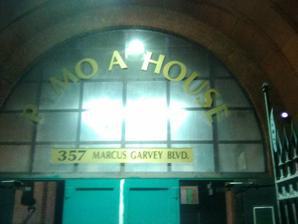
Building: 13th Regiment Armory
Country: United States of America
Year built: 1894
Armory in Brooklyn, New York 13th Regiment Armory Pamoja House Entrance, July 2018 General information Type Armory Address 357 Marcus Garvey Blvd Town or city Brooklyn , New York Country United States Coordinates 40°41′06″N 73°56′15″W / 40.68500°N 73.93750°W / 40.68500; -73.93750 Current tenants Pamoja House Construction started 1892 Completed 1894 Opened April 23, 1894 Cost $24,650,769 Owner New York City Department of Homeless Services Design and construction Architect(s) Rudolphe L. Daus The 13th Regiment Armory is a historic armory designed by architects Rudolph L. Daus and Fay Kellogg and built in 1892–1894. It is located at 357 Marcus Garvey Boulevard (also known as Sumner Avenue) between Putnam and Jefferson Avenues in Bedford-Stuyvesant , Brooklyn , New York City .  Daus had previously designed the Lincoln Club on Putnam Avenue in 1889. The armory building is currently used as the Pamoja House (also known as Sumner House Shelter Care Center for Men), a homeless shelter for men managed by Black Veterans for Social Justice, Inc. and supervised by New York City Department of Homeless Services . The Pamoja House is named for the Swahili word for "together". The armory's design is expansive, yet austere. According to Francis Morrone, "Something, perhaps the busy-ness or a greater stridency in the machicolations , makes this armory seem more forbidding than the 23rd Regiment 's which is actually rather jolly." History Previous locations The 13th Regiment was previously housed in Gothic Hall on Adams Street in the 1830s.  In 1858, it moved to the Henry Street Armory . and finally to the Flatbush Armory in 1874–75. Construction and use as armory The 13th Regiment had received a $300,000 award for the construction of a new armory in 1890. However, subsequent changes increased the armory's cost to $400,000. The armory ultimately cost nearly $700,000, more than twice its original outlay, which was paid by the Kings County government. The Brooklyn Daily Eagle called the drastic cost increases as "a scandal of no common dimensions", and The New York Times described the armory as one of three Brooklyn armories facing extreme cost overruns, the others being the 14th Regiment Armory in Park Slope and the 23rd Regiment Armory in Crown Heights . A panel of experts recommended cutting several ornate features and downsizing the drill room in order to complete the project within the $300,000 appropriation. The armory opened on April 23, 1894. The excessive reallocation of money on the armory's lavish dimensions had resulted in insufficient funding for such items as sidewalks and fences. The budget cuts also resulted in several design deficiencies: for instance, by September 1894, the roof was found to be leaking. Then, in 1903, a wall at the 13th Regiment Armory fell on seven men, killing two of them. Because the drill hall had been downsized as part of the budget cuts, it soon became insufficient for training, and was extended in 1906. The architectural work for this was done by the Parfitt Brothers . In 1921, a large memorial made by L. Riene Co. was erected in the southwest yard with the names of all the soldiers who had been stationed in the armory during World War I , with the casualties listed at the top. Subsequently, a 1944 fire at the armory burned many of the regiment's trophies. The 13th Regiment Armory was used for several civilian purposes over the years, including as a schools' track and field venue, Sunday school competitions, and singing contests. On June 22–28, 1953, the building was used for the 48th annual session of the Baptist Congress by the Sunday School Congress and Baptist Training Union . By the mid-20th century, urban armories had become less necessary, and in 1974 the Thirteenth Regiment was deactivated. Plans to close the armory were announced in 1971 as part of a budget cut. A black veterans' group characterized the proposal as racist, since the 13th Regiment Armory was located in a predominantly black and Hispanic neighborhood. A methadone treatment center was proposed for the site in 1972, but that plan was opposed by residents who were concerned about crime increases and wanted more attention to be paid to health, housing, recreation, and schools in Bedford–Stuyvesant. Conversion into homeless shelter After deactivation, the 13th Regiment Armory's headhouse was used to store vehicles while the administration building was used as a school. However, by the 1980s, existing homeless shelters in New York City had become overcrowded, so the city started opening new shelters in armories. Starting in 1987 or 1988, the 13th Regiment Armory was converted for use as a men's homeless shelter, In 1992, a judge ordered that the armory shelter's capacity be cut back from 550 to 200 homeless men. Some residents of the nearby neighborhood did not want the shelter to be opened in the first place, but by 1993, had planted some flowers outside the shelter to beautify it. According to the Pamoja House's website in 2015, it "specializes in managing a homeless population that was refused from other shelters in New York City and is a 'next-step' facility. Residents of Pamoja House were deemed 'non-compliant' in general population shelters." As a next-step shelter, residents had an 8 PM curfew rather than the DHS standard of 10 PM, and the facility had no television sets, dirty sheets, and meals consisting of one frankfurter and two 4-U.S.-fluid-ounce (120 mL) cups of juice. Steven Banks , as commissioner of the Department of Homeless Services, eliminated the "next step" program, converting it into a general population men's shelter with the maximum 200 beds. The company rooms are used as dormitories, and the drill shed is filled with additional dormitories that are no longer in use after the 200-bed limitation was imposed (at one point it had 550 beds in active use). Memorial Hall is used as the mess, and is the only part of the building with central air conditioning .  The offices, in one of the company rooms and in the base of the south tower, have window-mounted air conditioners.  The north side of the drill hall contains the lavatories and laundry room, but the drill hall is mostly walled off (the walls are about four feet high) and accessible only to staff, as are all floors above the first. On November 29, 2017, security staff and residents were caught on camera punching and kicking shelter resident Alexander Singh. On October 25, 2021, The City published an interview with Wayne Batchelor, who chose to become street homeless after being forced back into Pamoja House while the pandemic continues. Architecture The 13th Regiment Armory consists of an administration building as well as an attached barrel-vaulted drill shed to its east. The lot measures 200 feet (61 m) on Marcus Garvey Boulevard and 480 feet (150 m) along Putnam and Jefferson Avenues. According to Harper's Weekly , the building was designed to recall thirteenth century feudal France . Upon the 13th, 14th, and 23rd Regiment Armories' completions in the mid-1890s, the New-York Tribune stated that "these three armories are the product of a lavish expenditure ... for the support and encouragement of the militia that has perhaps never been excelled." Exterior The armory consists of an Administration Building 200 feet (61 m) wide by 180 feet (55 m) deep. To the east is a drill hall measuring 300 by 200 feet (91 by 61 m). The main facade of the administration building is located along Marcus Garvey Boulevard to the west. This facade contains a large round-arched, stone-faced stone sally port , 28 feet (8.5 m) in diameter. There are two turreted towers flanking the arch, each with a diameter of 28 feet. The round towers are 200 feet (61 m) tall. The south tower has an observatory, while the north tower has an additional, smaller turret, rising another 28 feet, to serve as an outlook. A terrace measuring 16 by 45 feet (4.9 by 13.7 m) in area is located directly above the sally port. Interior The building contains a basement and four stories, counting a mezzanine.  The basement included rifle galleries, firing rooms, squad drill rooms, large lavatories, and an engine room that provided heat and power to the entire armory. In the 1894 Harper's article, it was indicated that a swimming pool and bowling alleys were expected to be installed, but not at public expense. It includes company rooms 22 by 50 feet (6.7 by 15.2 m) feet with 14-foot-high (4.3 m) ceilings, six on each side, containing captains' and sergeants' rooms, private stairs to locker rooms in the mezzanine. Officers' rooms are on the second floor, described as "large and excellent." There were also council and Veteran Association rooms, 44 by 50 feet (13 by 15 m), and a gymnasium 50 by 80 feet (15 by 24 m) feet, also on the second floor.  The third floor contained a mess-hall, kitchen, and lecture-room. A 1892 Harper's article described the premises as "one grand lyceum ". The drill hall contains galleries with built-in seats on the north, south, and west sides. The roof is supported by 200-foot arch iron trusses with a skylight in the center. The drill hall could be used for sports such as baseball and track and field , as well as for gymnastics and calisthenics . See also List of armories and arsenals in New York City and surrounding counties References